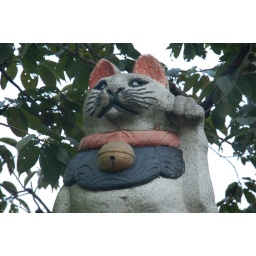
Interesting to see a carved stone version of the familiar friendly good-luck cat seen in many shop windows.